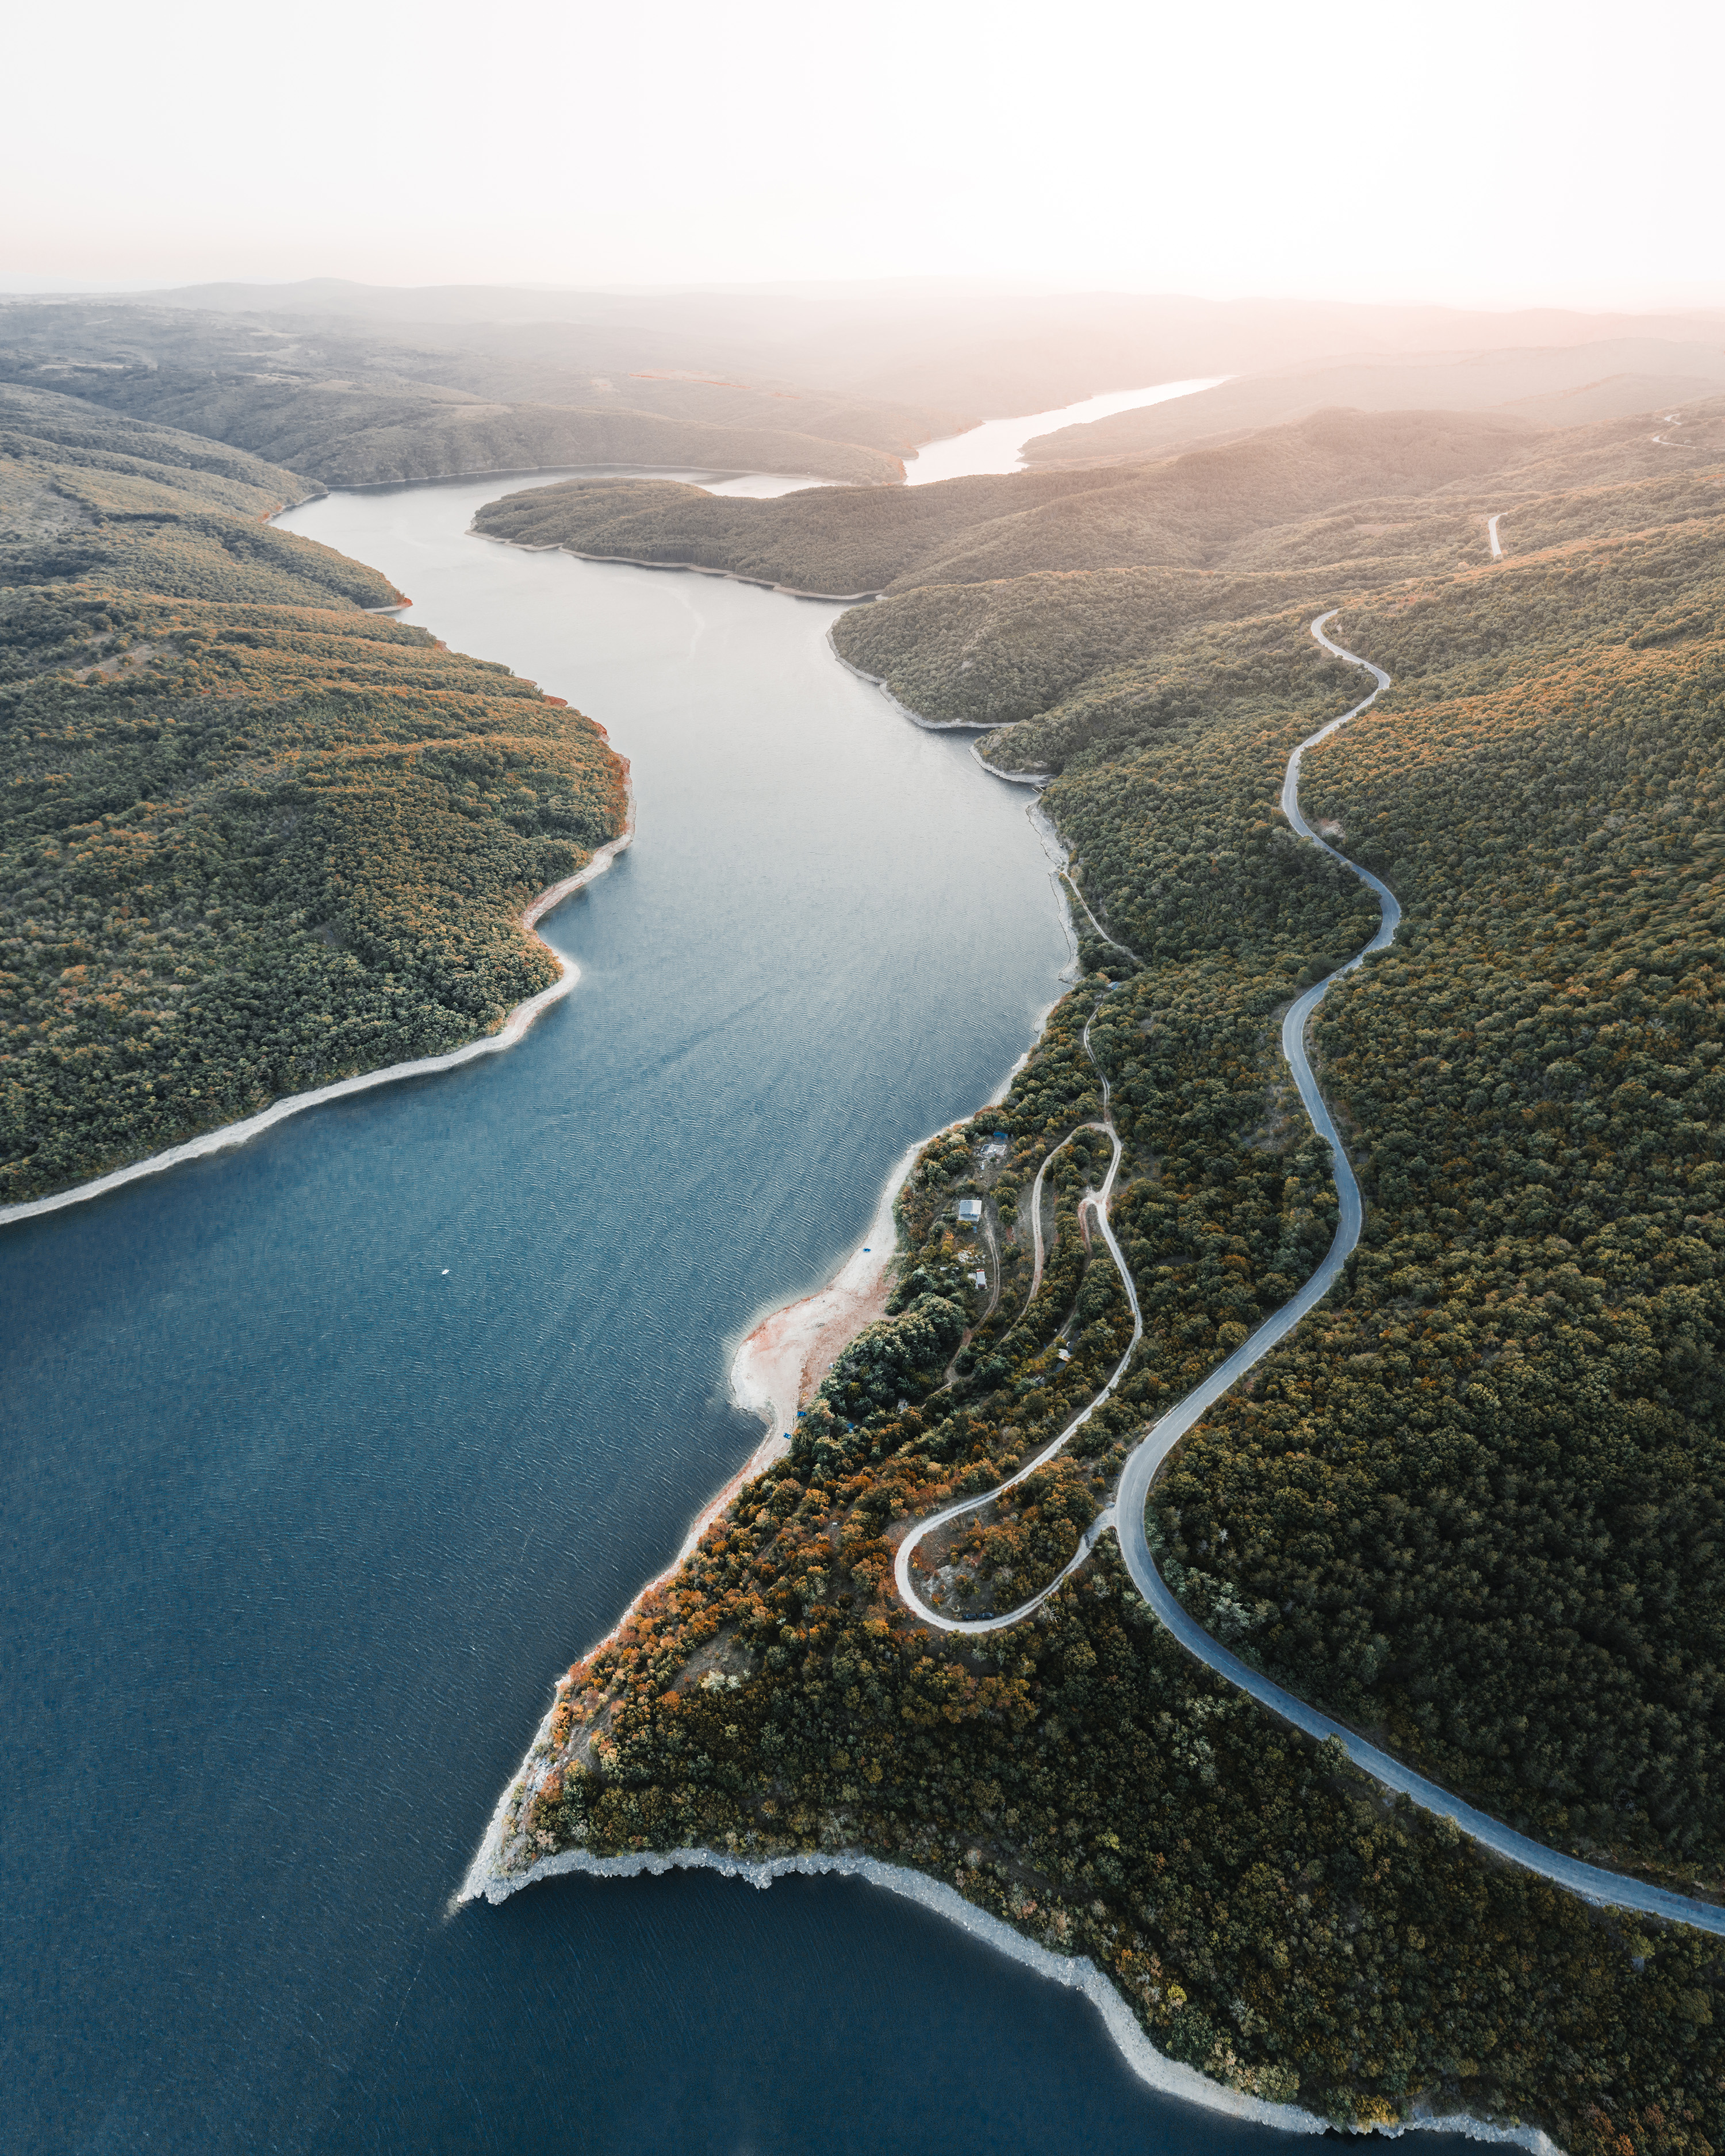
water resources, natural landscape, aerial photography, water, coast, coastal and oceanic landforms, inlet, shore, sea, bird's eye view, waterway, river, estuary, geological phenomenon, headland, bay, photography, landscape, tributary, spit, peninsula, cape, island, sound, river delta, ocean, channel, Braided river, archipelago, river island